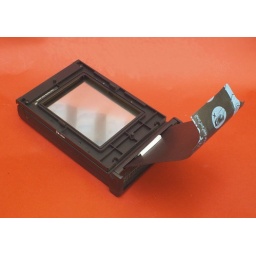
opening film cartridge by pulling out the black paper